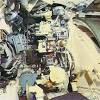
Label: 2S19_MSTA